Moederkerk, Swellendam

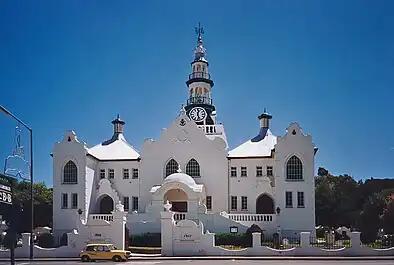

The Moederkerk ("Mother Church"), in Swellendam, South Africa, is the only congregation of the NG Church in the historic Overbergse town of the same name.